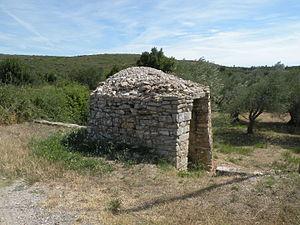
Capitelle à la sortie de Marguerittes
Une capitelle est une cabane en pierre sèche, c’est-à-dire sans mortier, servant autrefois d'abri temporaire à de petits propriétaires, à leurs outils et à leurs produits agricoles dans les anciennes garrigues des villes du département du Gard. Cette appellation vernaculaire, à l'origine strictement nîmoise, a été reprise, dans le courant du XXᵉ siècle, par des érudits étudiant de semblables constructions dans les départements voisins.